CF Rayo Majadahonda

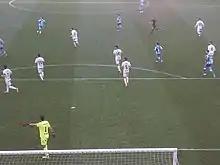
Deportivo de La Coruña vs. Rayo Majadahonda.

Rayo Majadahonda was founded in 1976, being immediately registered in the Madrid Football Federation. It played in the regional divisions until 1987 when it achieved promotion to Tercera División. The club entered this new period with the new president Enrique Vedia, starting from 30 June 1987.